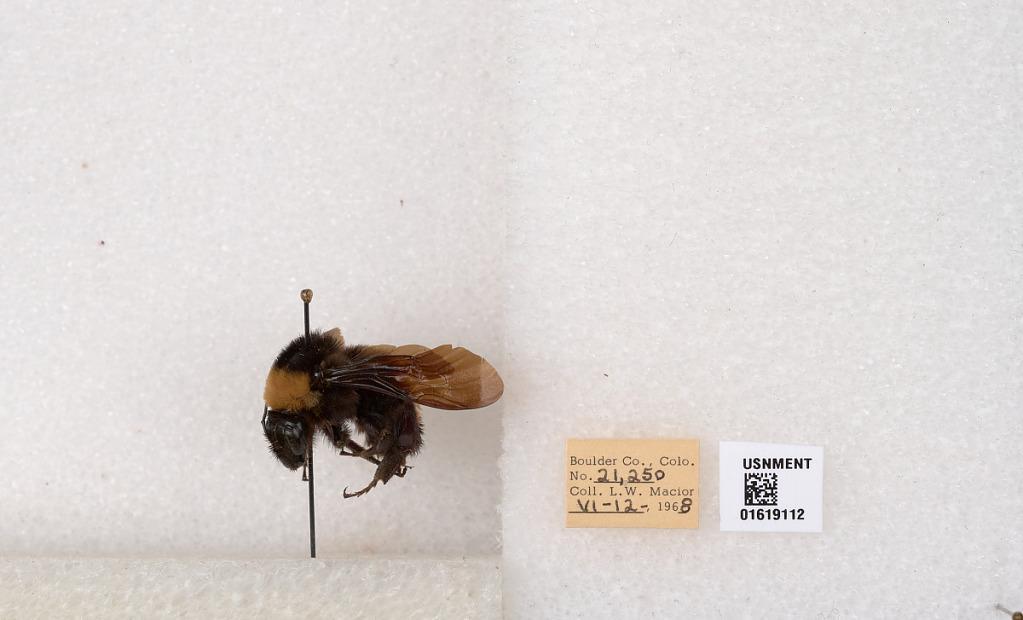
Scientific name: Bombus (Bombus) nevadensis auricormus
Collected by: L. Macior
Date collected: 1968-6-12
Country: United States
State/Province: Colorado
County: Boulder
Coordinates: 40.0925, -105.358